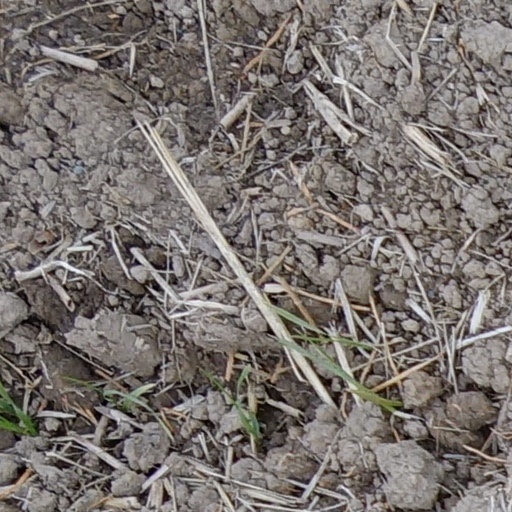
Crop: wheat